Gabriel Jesus

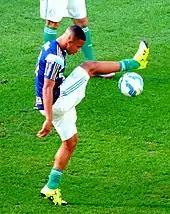
Jesus warming up for Palmeiras in 2015

On 1 July 2013, Jesus signed a youth contract with Palmeiras. He was also the club's top goalscorer during the year, scoring 54 goals in 48 matches.